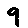
Label: 9